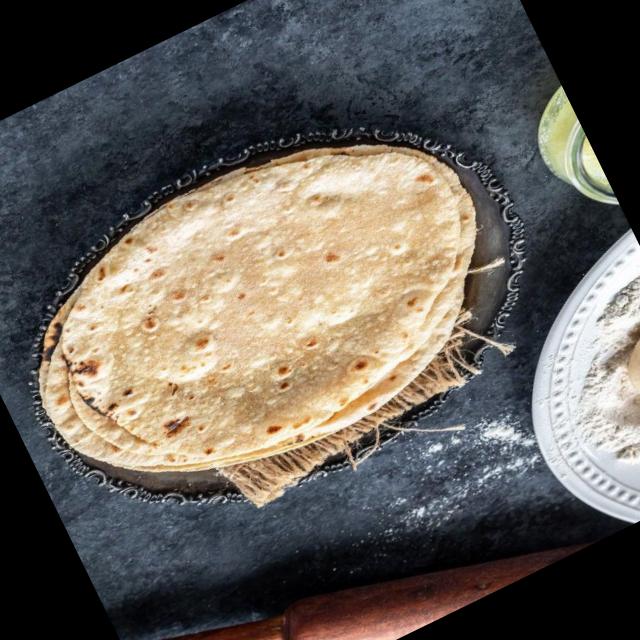
Dish: chapati